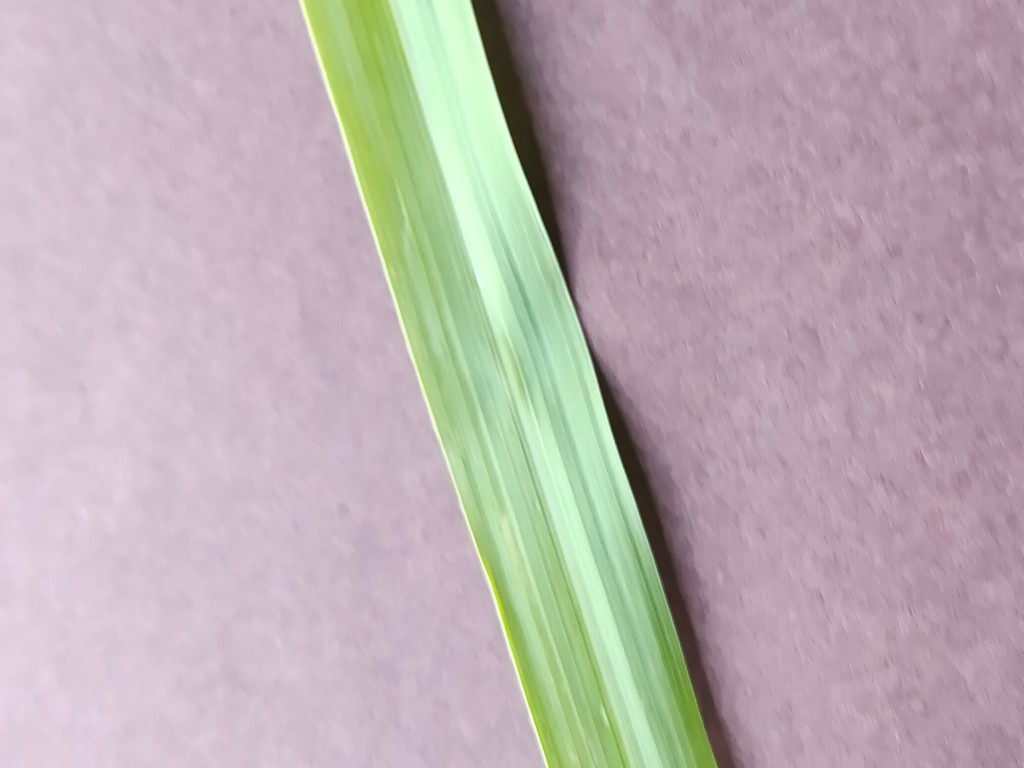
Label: Healthy